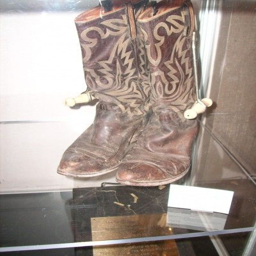
a pair of cowboy boots , which actor likely wore in films .